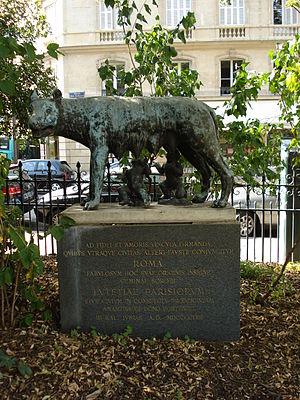
Square Paul-Painlevé (Paris)